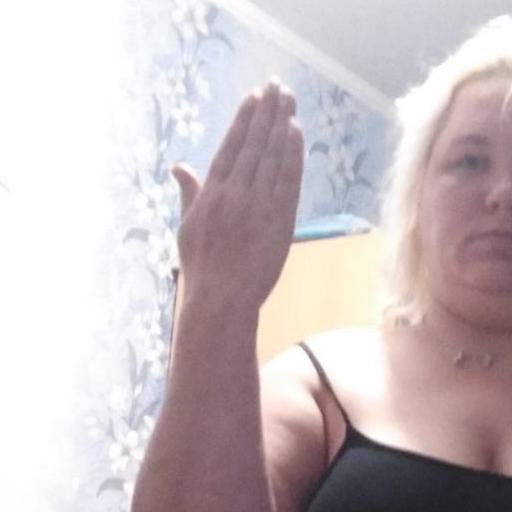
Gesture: stop_inverted